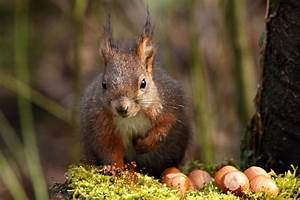
Label: scoiattolo